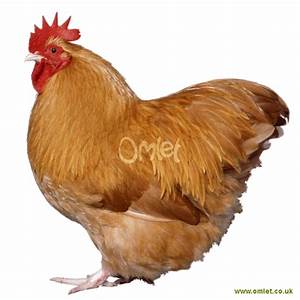
Label: gallina